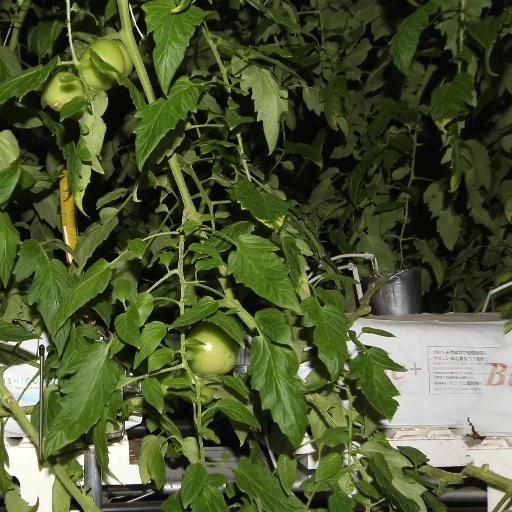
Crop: tomato